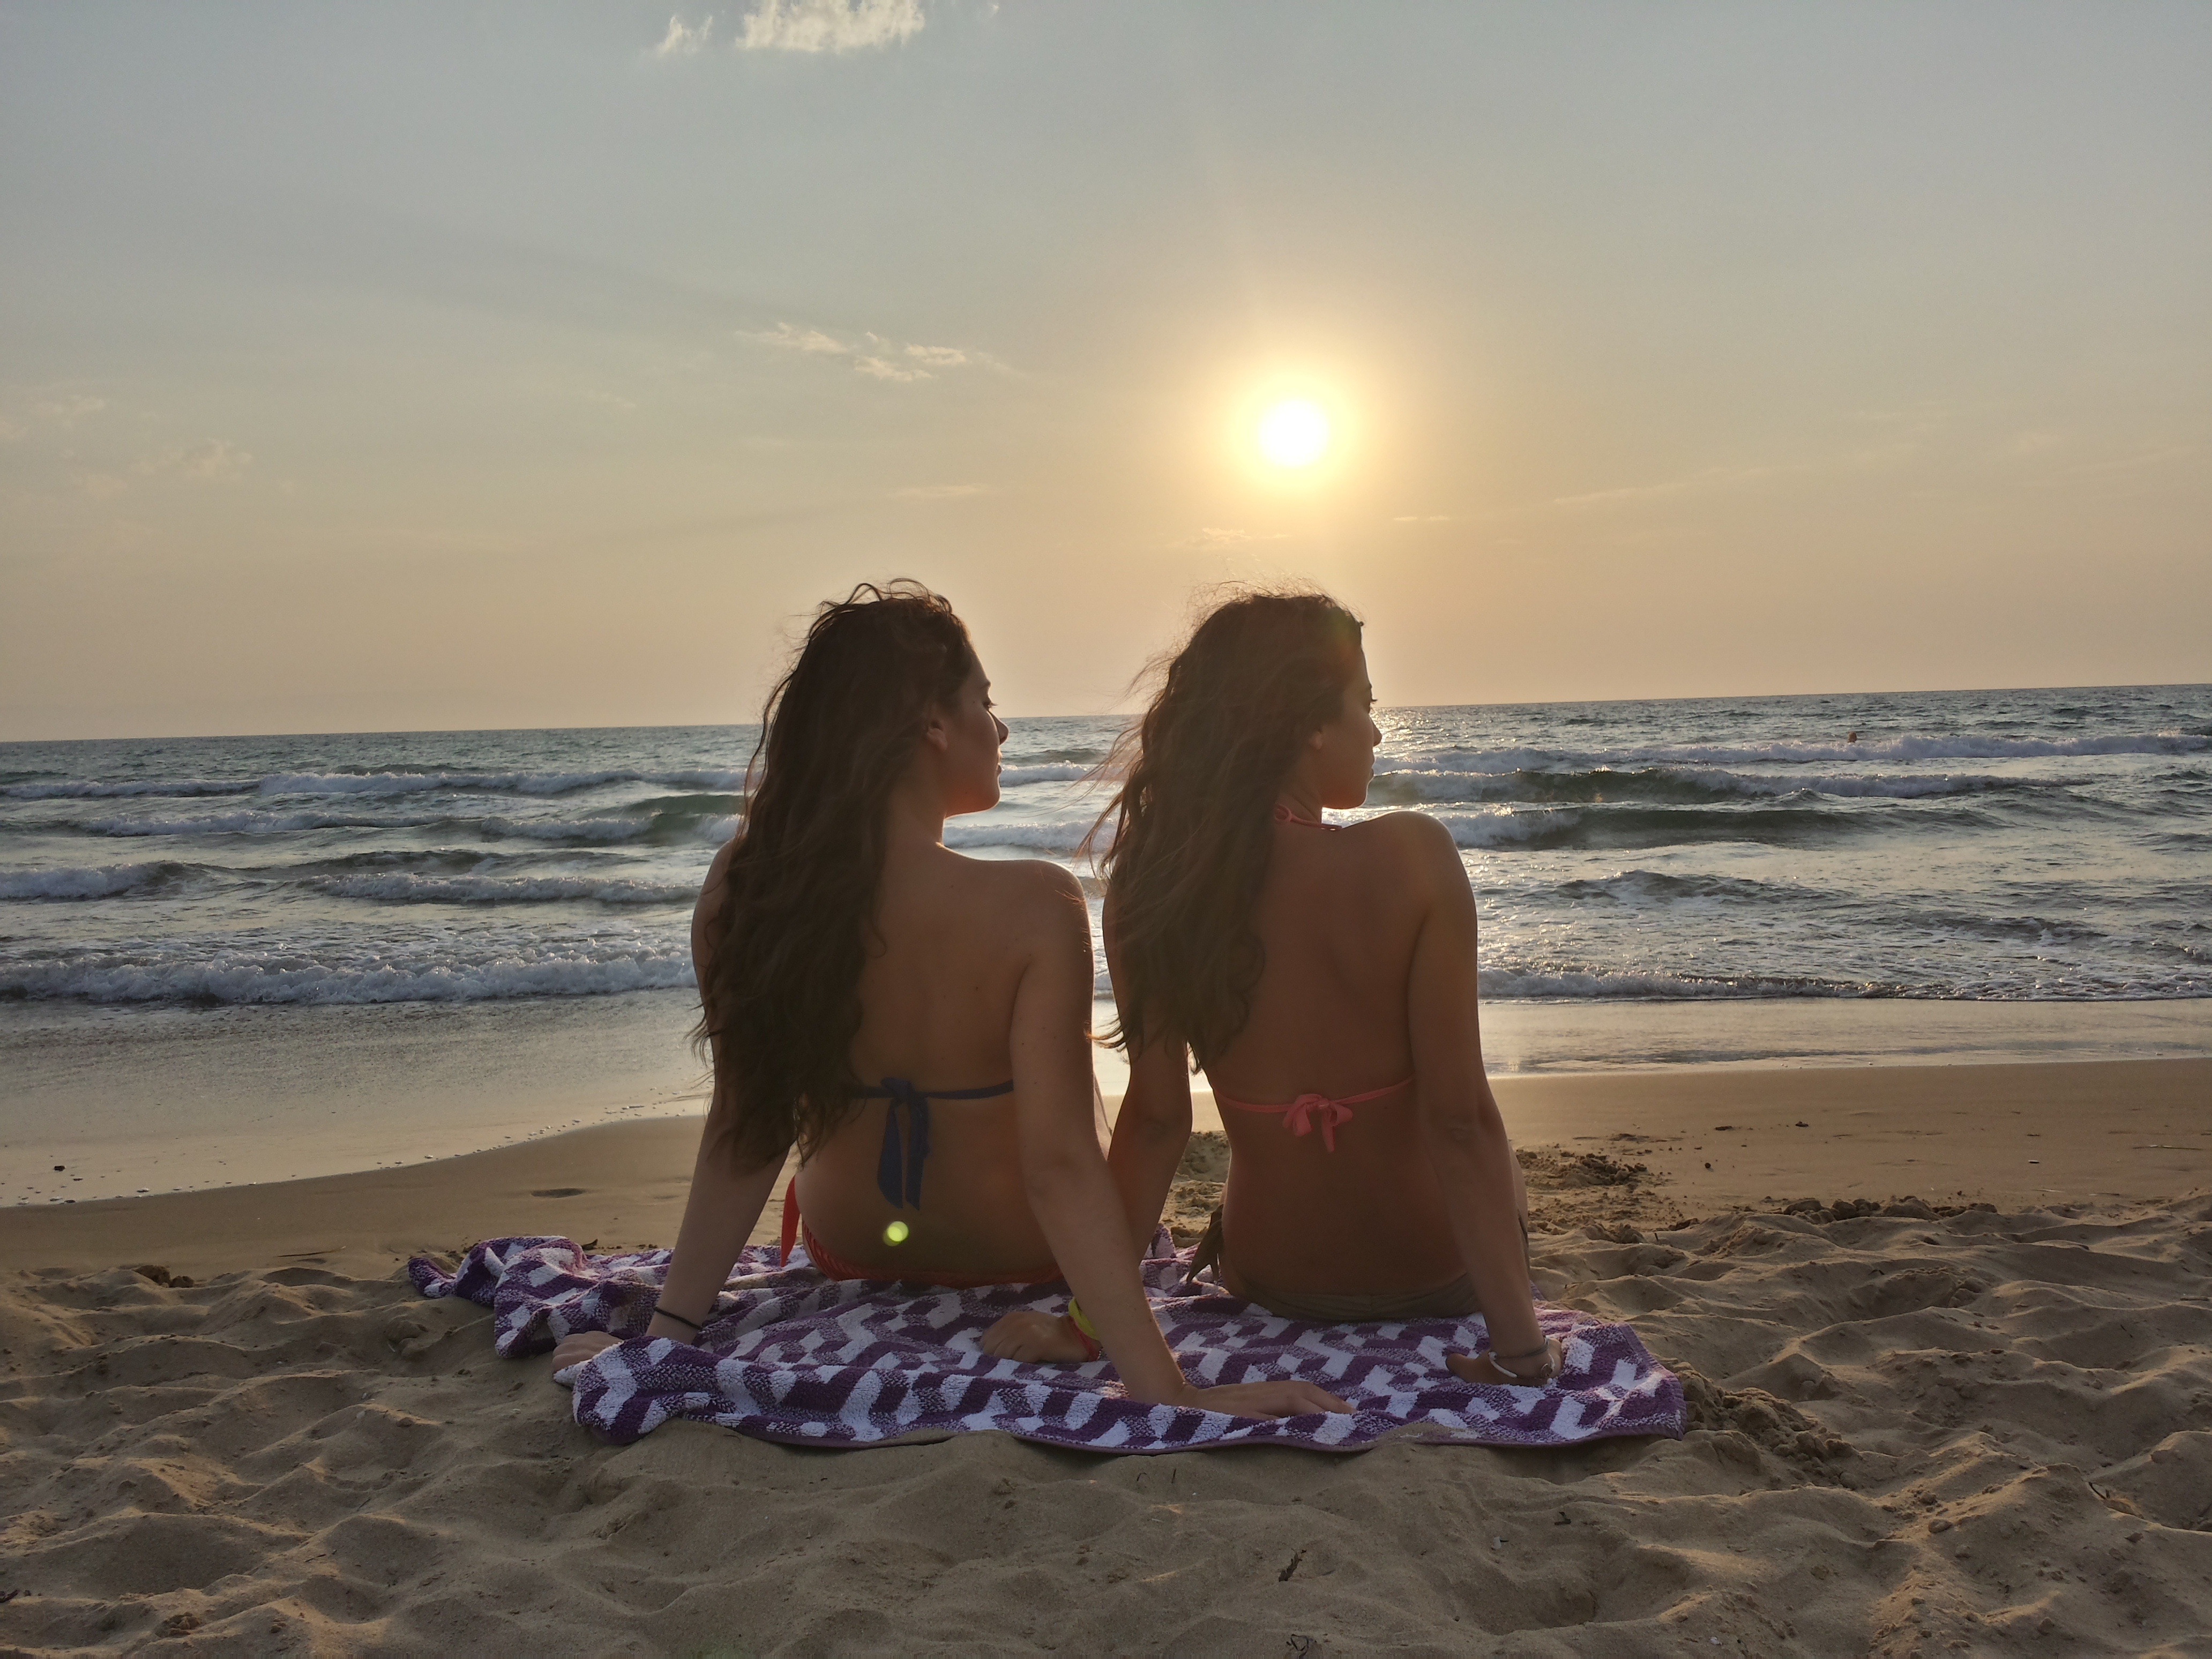
beach, sea, coast, water, sand, ocean, horizon, sun, sunset, sunlight, morning, shore, wave, vacation, female, romance, body of water, girls, image, interaction